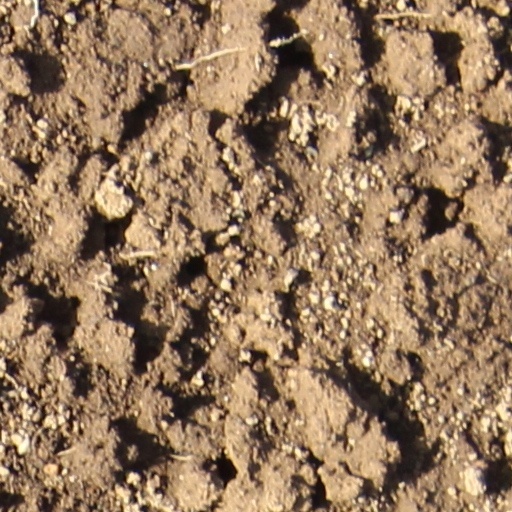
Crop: wheat